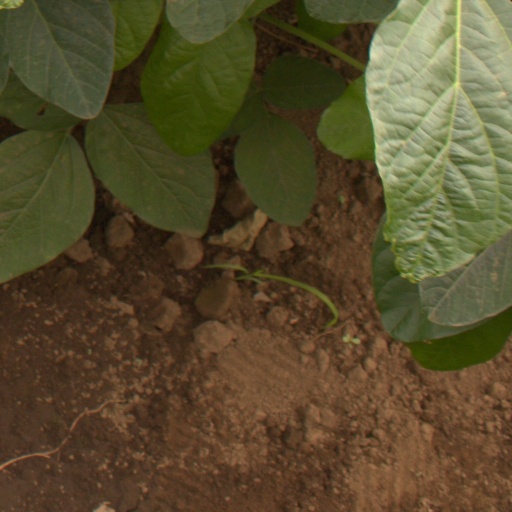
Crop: soybean